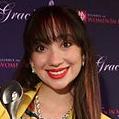
Age: 17